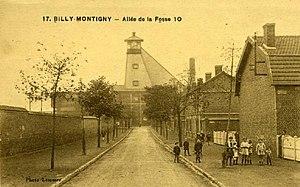
Billy-Montigny, France.
La fosse nᵒ 10 - 20 dite Schneider-Landrieu de la Compagnie des mines de Courrières est un ancien charbonnage du Bassin minier du Nord-Pas-de-Calais, situé à Billy-Montigny. Le fonçage du puits nᵒ 20 est commencé le 24 avril 1899, et la fosse commence à produire dès l'année suivante. Elle n'est pas touchée le samedi 10 mars 1906 par la Catastrophe de Courrières, mais joue un rôle actif dans les opérations de sauvetage. Des cités sont établies à proximité de la fosse, sur les territoires de Billy-Montigny et de Rouvroy, ainsi qu'une école. Le puits nᵒ 20 est commencé en 1911. La fosse est, comme les autres fosses de la compagnie, détruite durant la Première Guerre mondiale. À la reconstruction, le puits nᵒ 10 est doté d'un nouveau chevalement de type « cocotte » alors que le puits nᵒ 20 reçoit un chevalement en poutrelles métalliques. Les terrils nᵒˢ 104 et 104A sont édifiés au sud de la fosse, le premier est conique, le second est plat. Un terril cavalier nᵒ 239 relie les terrils à la ligne de Lens à Ostricourt.
La Compagnie des mines de Courrières est une compagnie minière qui a exploité des mines de charbon dans le Pas-de-Calais, en France, et qui a également possédé des usines et des lavoirs. Elle est établie au milieu du Bassin minier du Nord-Pas-de-Calais. Elle est notamment connue pour la catastrophe de Courrières qui a causé la mort de 1 099 mineurs le 10 mars 1906.
Billy-Montigny est une commune française située dans le département du Pas-de-Calais en région Hauts-de-France.